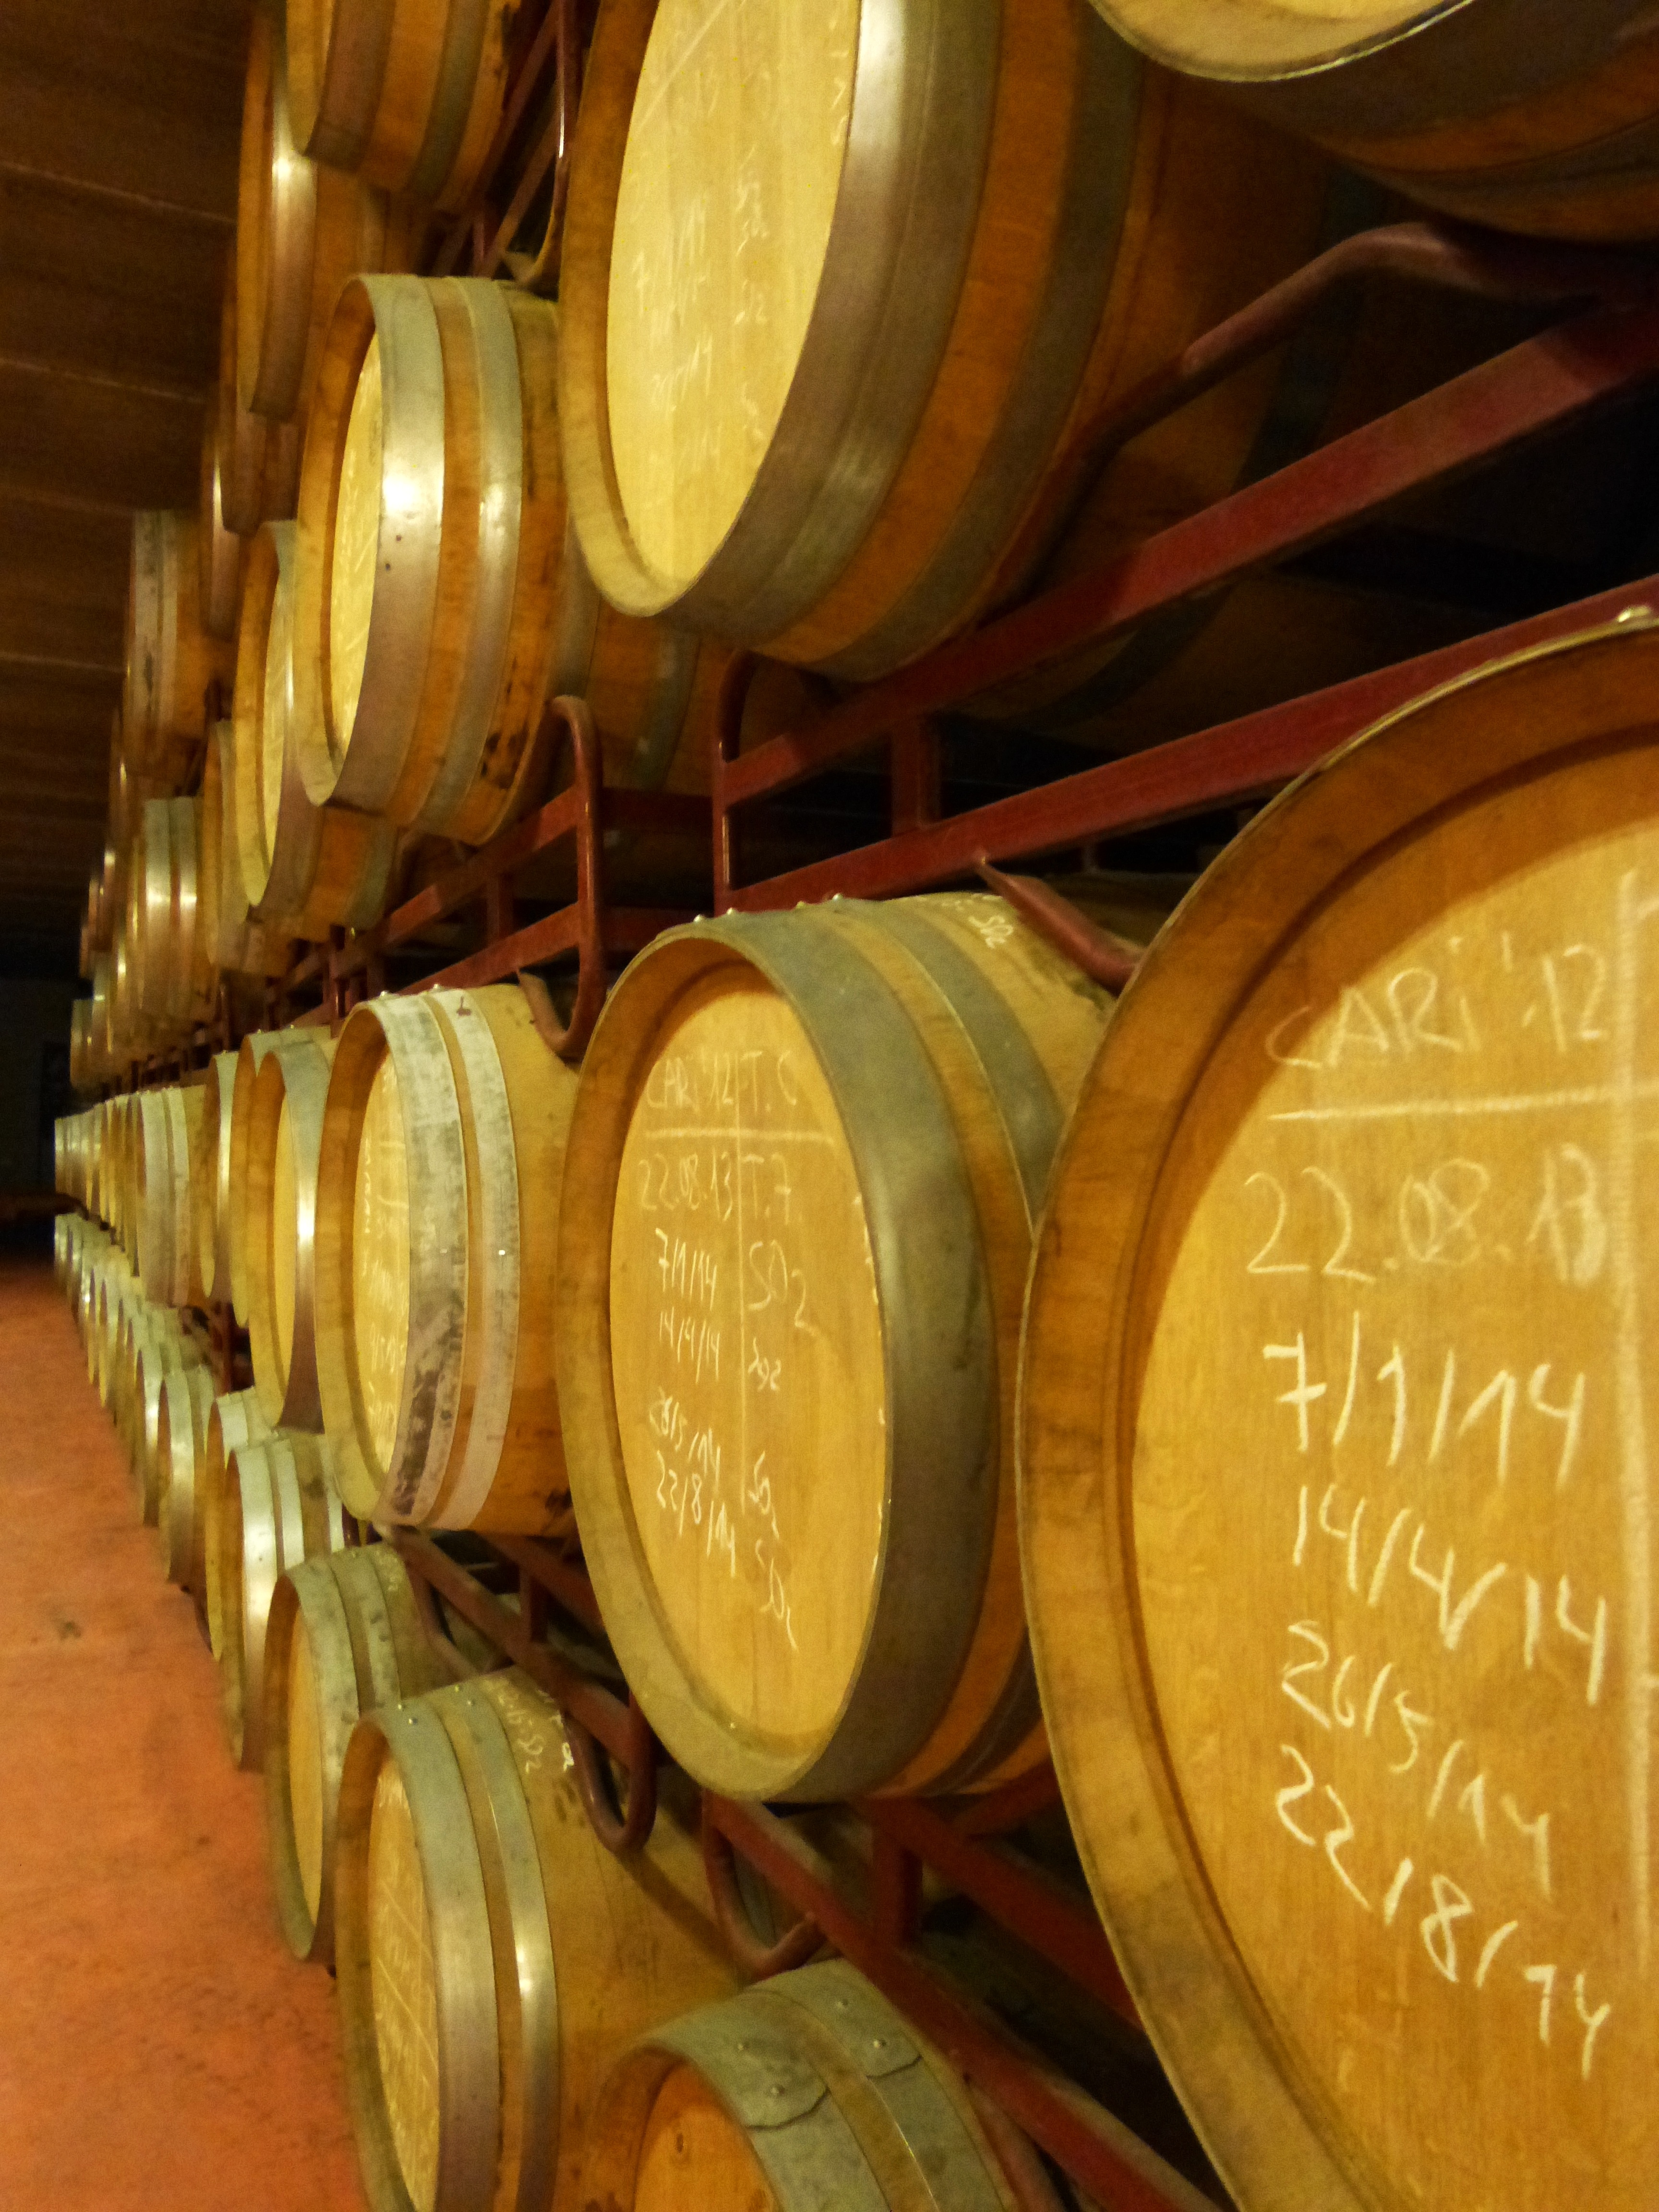
wood, barrel, winery, casks, man made object, falset, ageing of wine